Muriqui, Mangaratiba

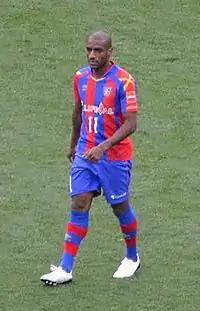
Muriqui at Ajinomoto Stadium in 2016

Muriqui is the birthplace of a proeminent football player, Luiz Guilherme Silva, nicknamed "Muriqui" himself. As of October 2020, he plays for Chinese Super League club Cangzhou Mighty Lions. In 2018, he was elected the sixth most influential football player in China's history.